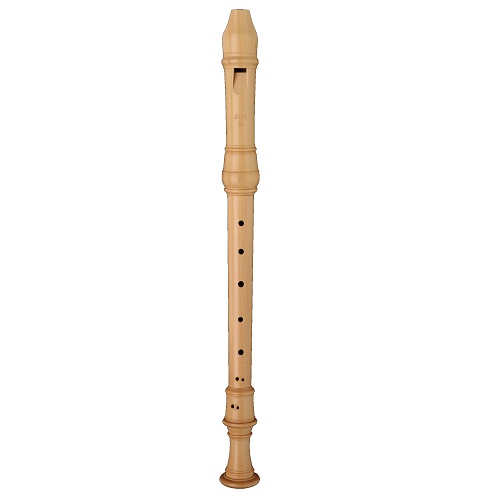
Moeck Denner Boxwood Alto Treble Recorder W/ Double Holes - 5334
5334 Denner Register: Alto Material: Boxwood Fingering: Baroque fingering Holes / Keys: Double Holes Pitch: 415 Hz The Supple Alto Recorder Based on a Model by Jacob Denner (Nuremberg, 1681-1735) "Our" Denner is modelled on a recorder from the "Musikhistorisk Museum" in Copenhagen. According to many renowned recorder makers it is the best preserved instrument made by Denner. The Denner speaks clearly and effortlessly and the tone colour is perfectly balanced in all registers. It has a slender and refined tone with a brilliance to it rendering it ideal for solo playing. This agile instrument is most reliable in all registers and is therefore particularly suitable for virtuose music with many fast notes involved for instance in the works of Georg Philipp Telemann. Comes with Box, cleaning rod and cloth, cork grease, certificate with manual for maintenance, fingering chart and maintenance kit
Brand: Moeck
Category: Arts & Entertainment > Hobbies & Creative Arts > Musical Instruments > Woodwinds > Recorders > Alto Recorders